Kensington Square

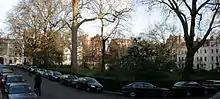
Looking west across Kensington Square from the southeastern corner

Kensington Square is a garden square in Kensington, London, W8. It was built from 1692 on land acquired for the purpose in 1685 and is the oldest such square in Kensington. The houses facing, Nos. 1–45, are listed Grade II for their architectural/historic merit.